Sanada 10 Braves

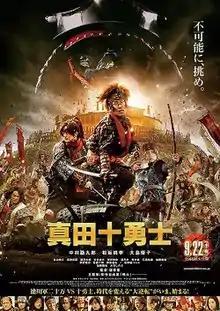
Poster

is a 2016 Japanese jidaigeki action film directed by Yukihiko Tsutsumi. It was released in Japan by Shochiku and Nikkatsu on September 22, 2016.